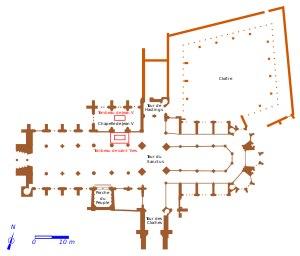
La cathédrale Saint-Tugdual est un édifice religieux situé à Tréguier, dans le département des Côtes-d'Armor en France. Elle était la cathédrale de l’ancien évêché de Tréguier, l'un des neuf évêchés de la Bretagne historique jusqu'en 1790. Elle est aujourd'hui le siège de la paroisse Saint-Yves de Tréguier. Lieu de sépulture de saint Yves, elle est un sanctuaire où l'on vient en pèlerinage, notamment autour du 19 mai à l'occasion de la fête de saint Yves, où a lieu un grand pardon.